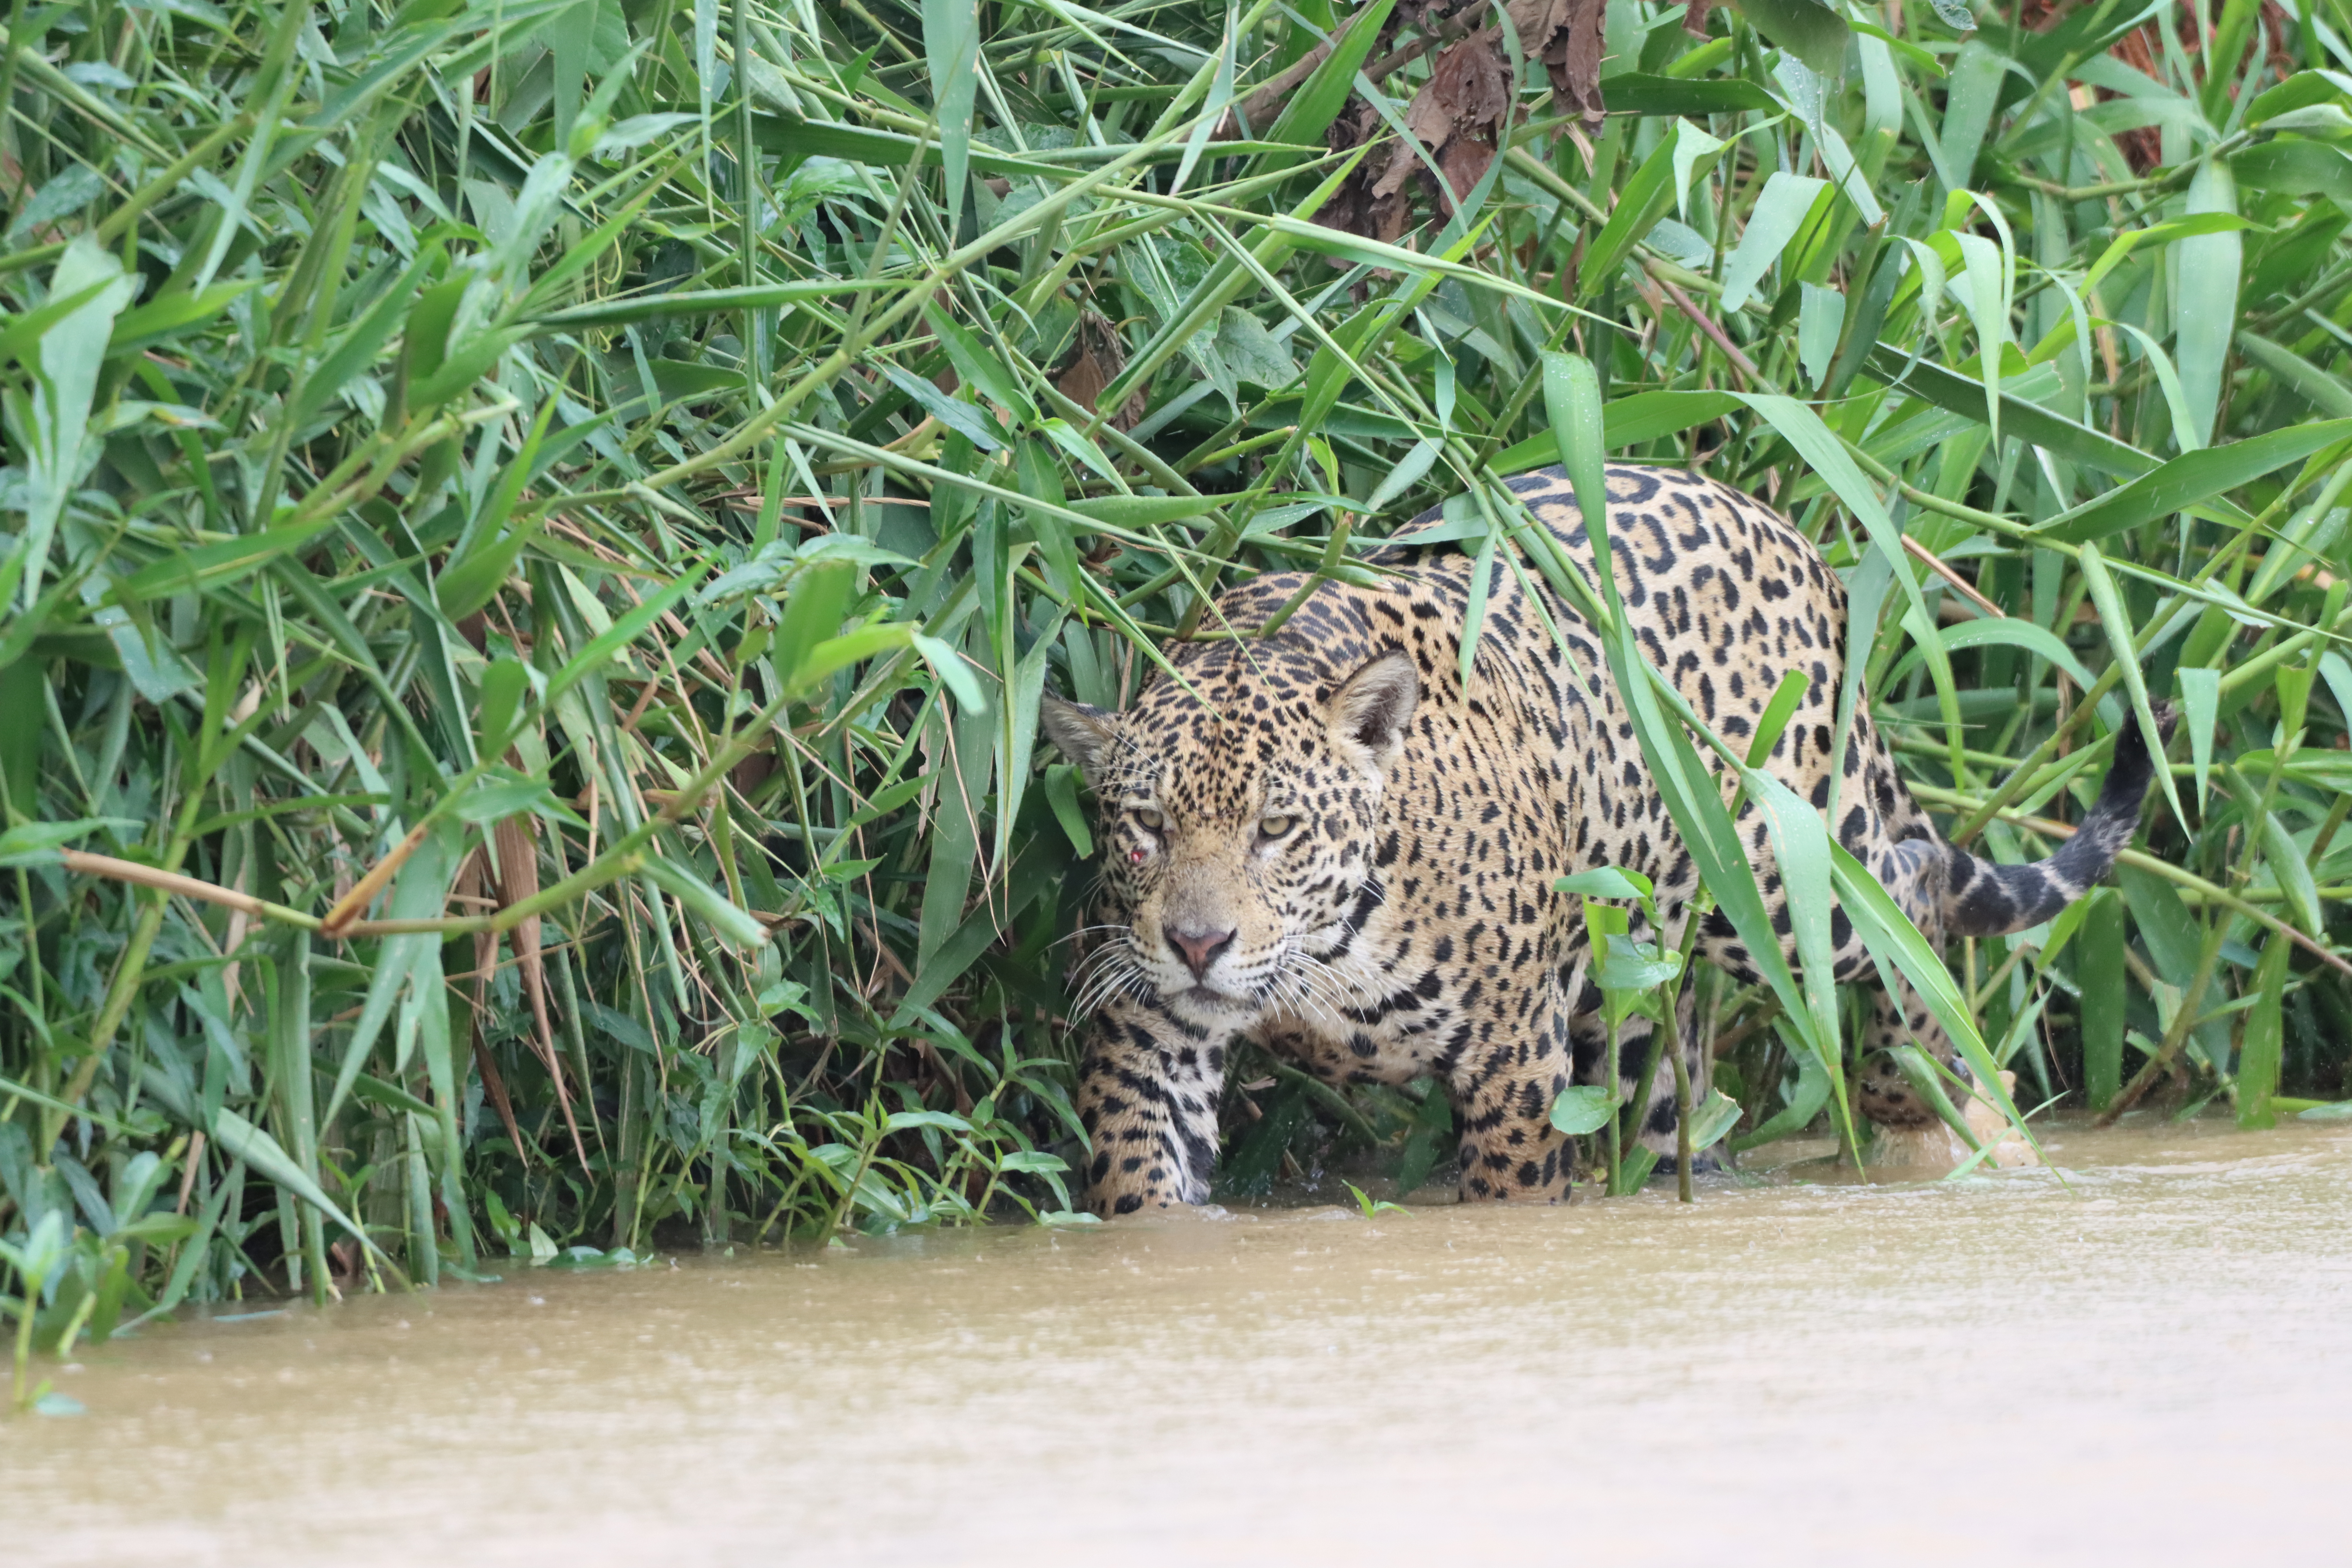
Jaguar: Kamaikua